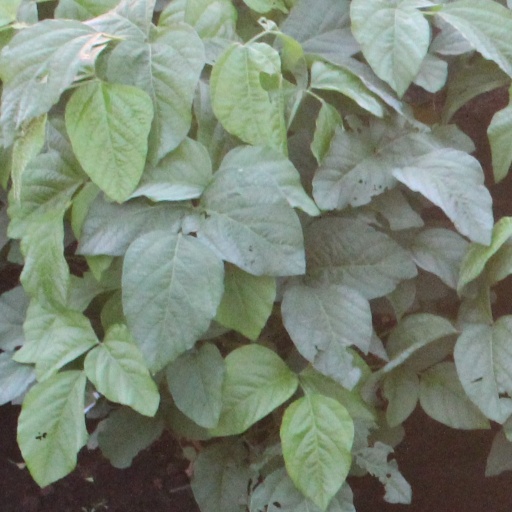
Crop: soybean